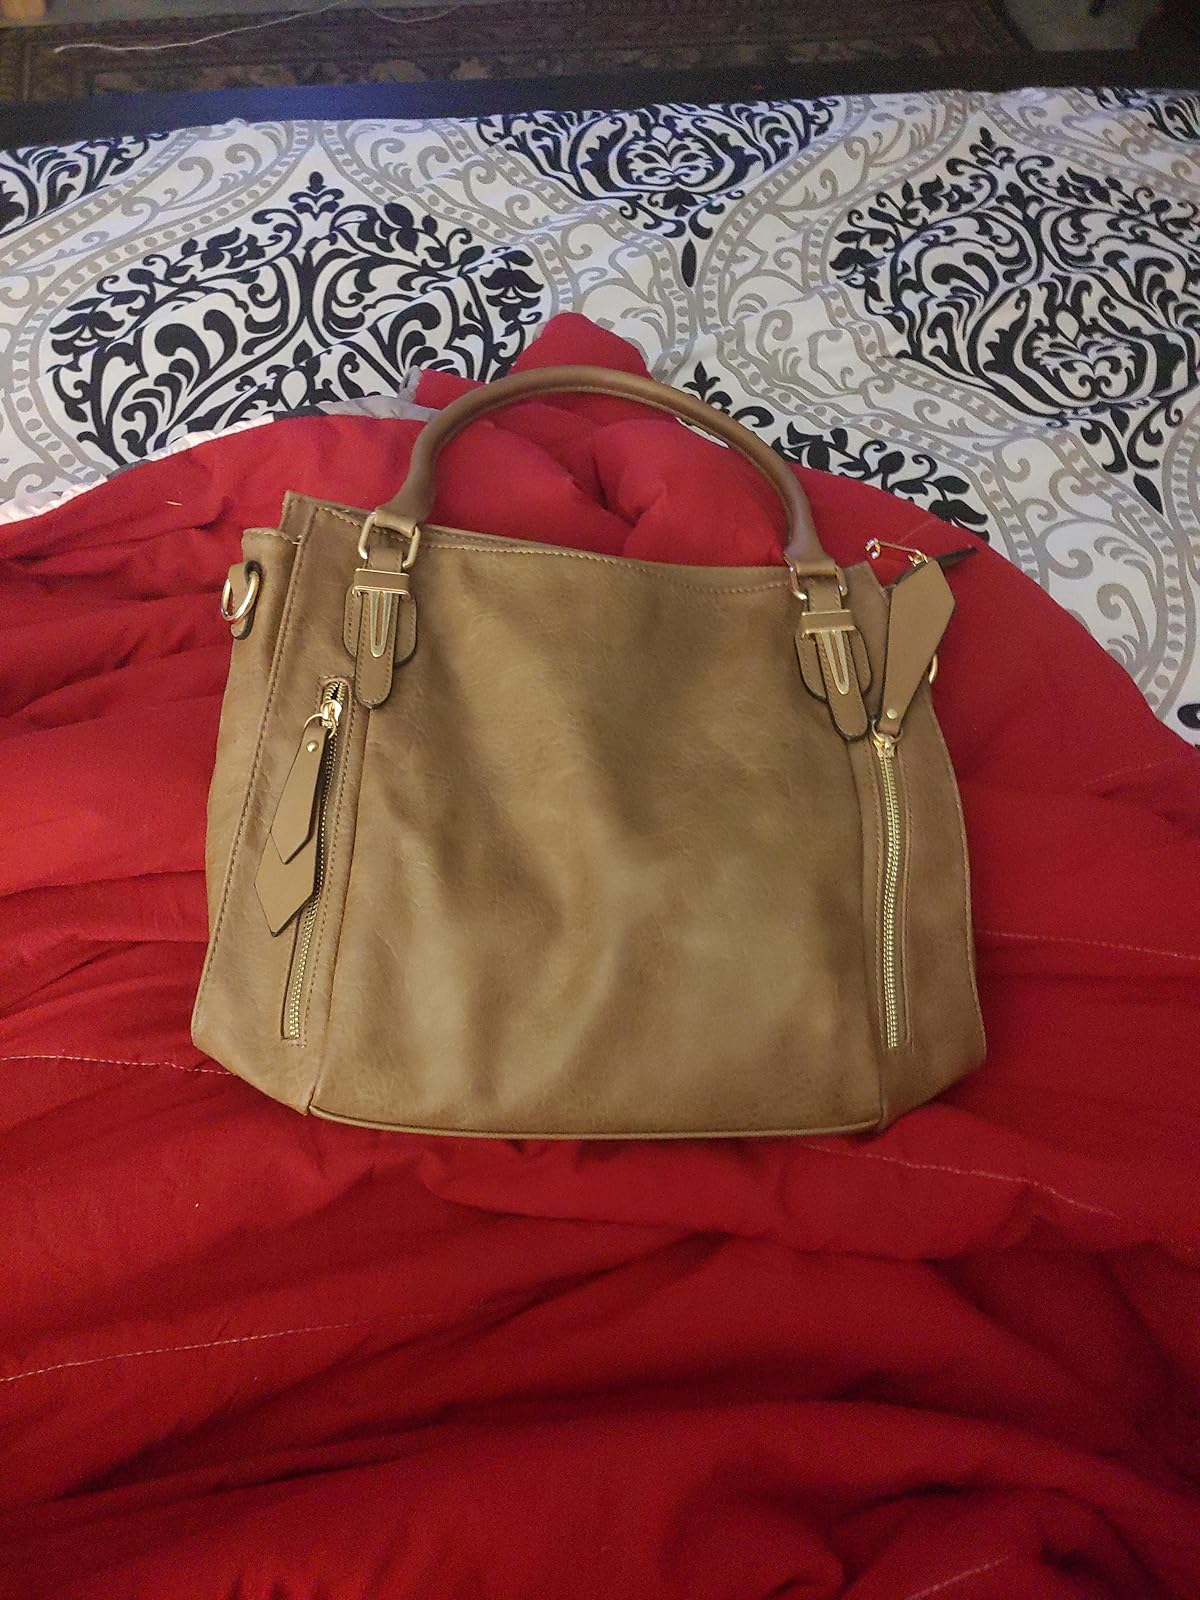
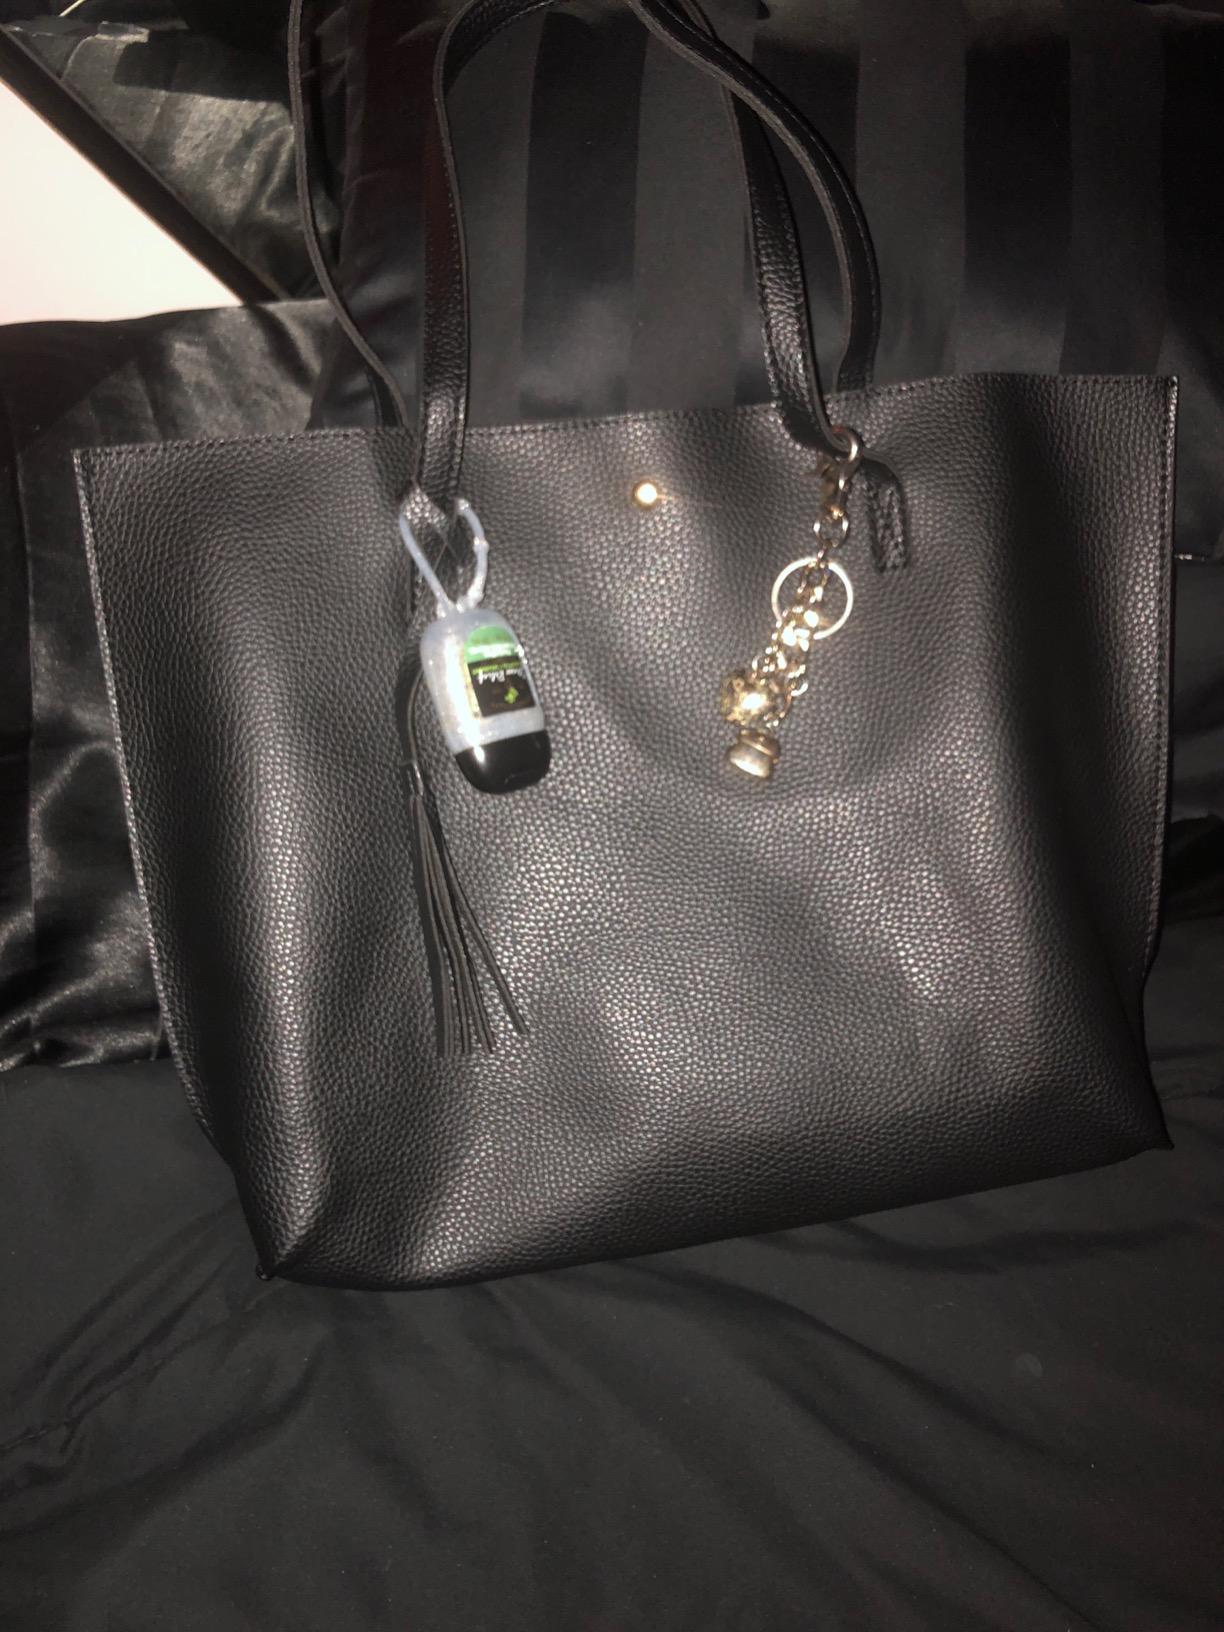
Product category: accessories_handbag
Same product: no